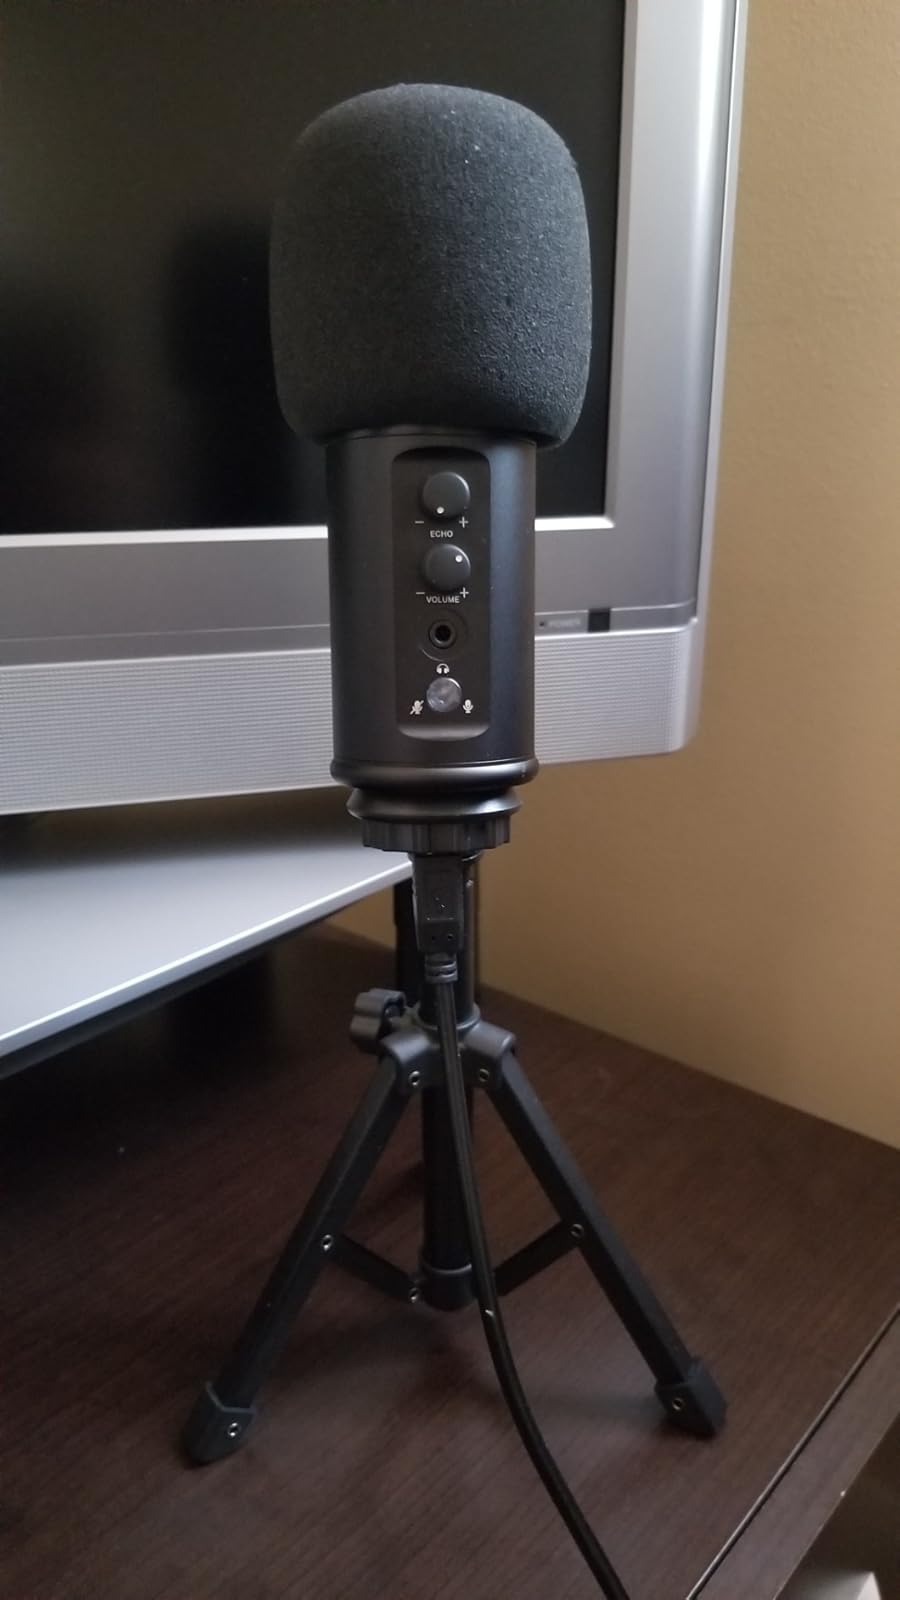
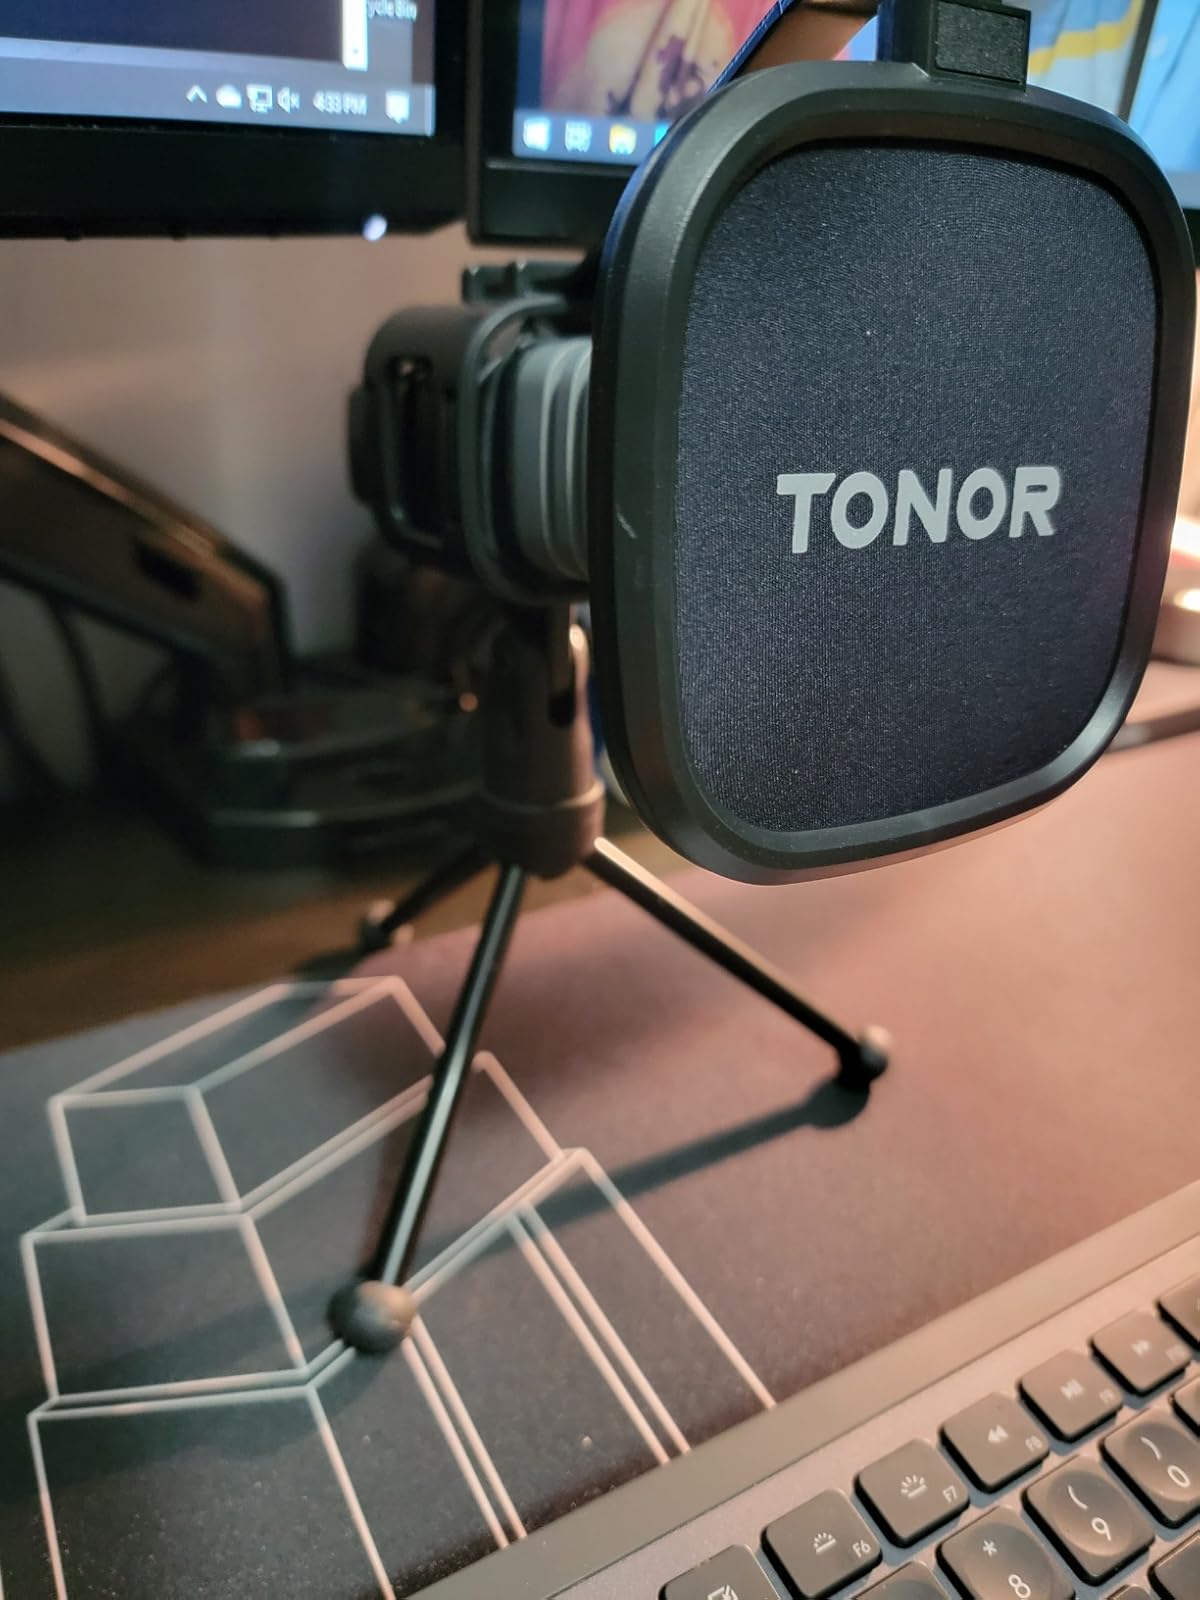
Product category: microphone
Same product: no